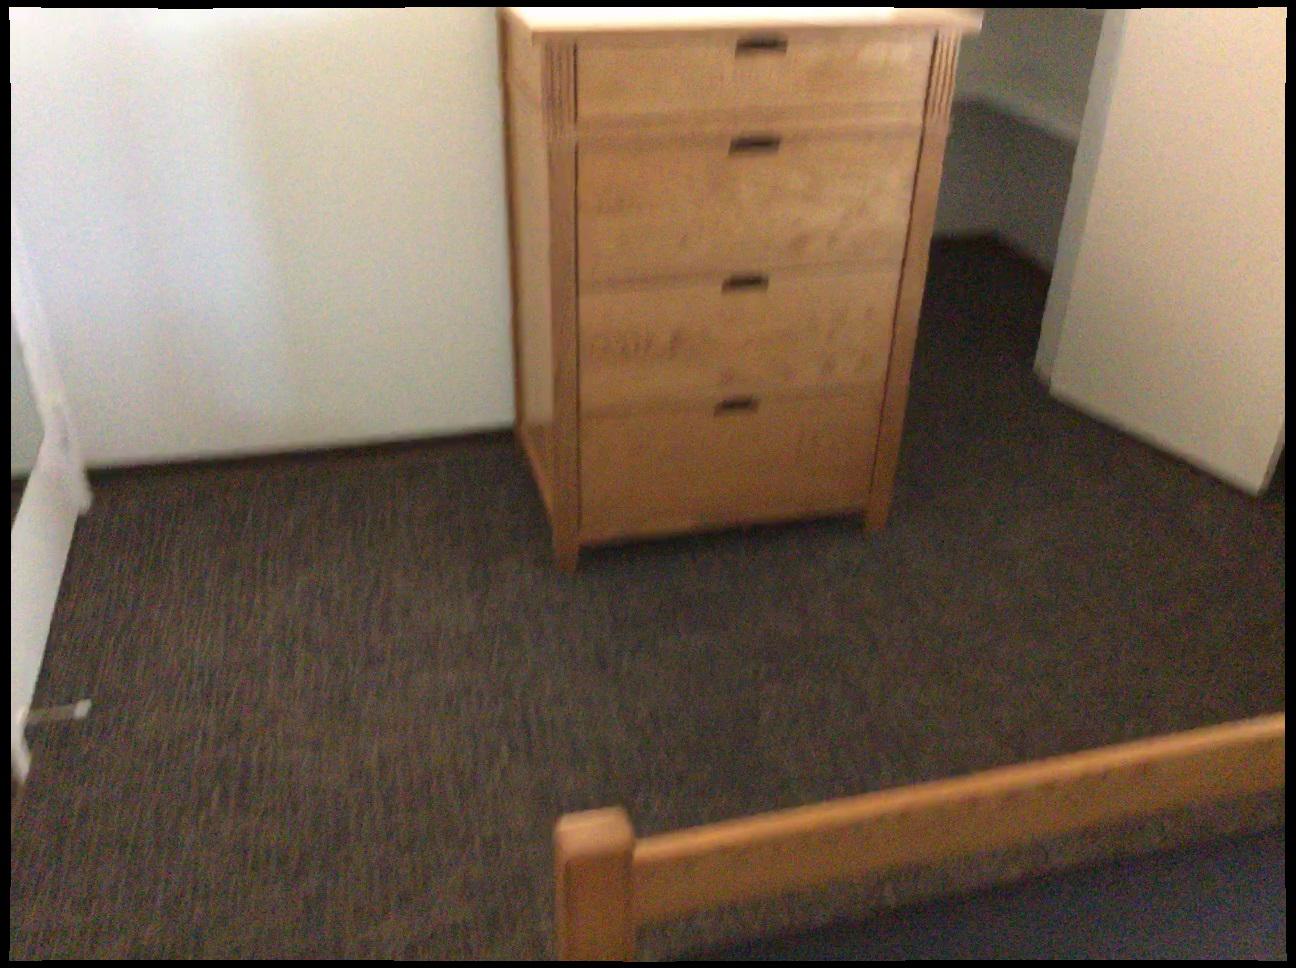
Question: Can the shelf fit right of the dresser from the camera's perspective? Final answer should be yes or no.
Answer: Yes